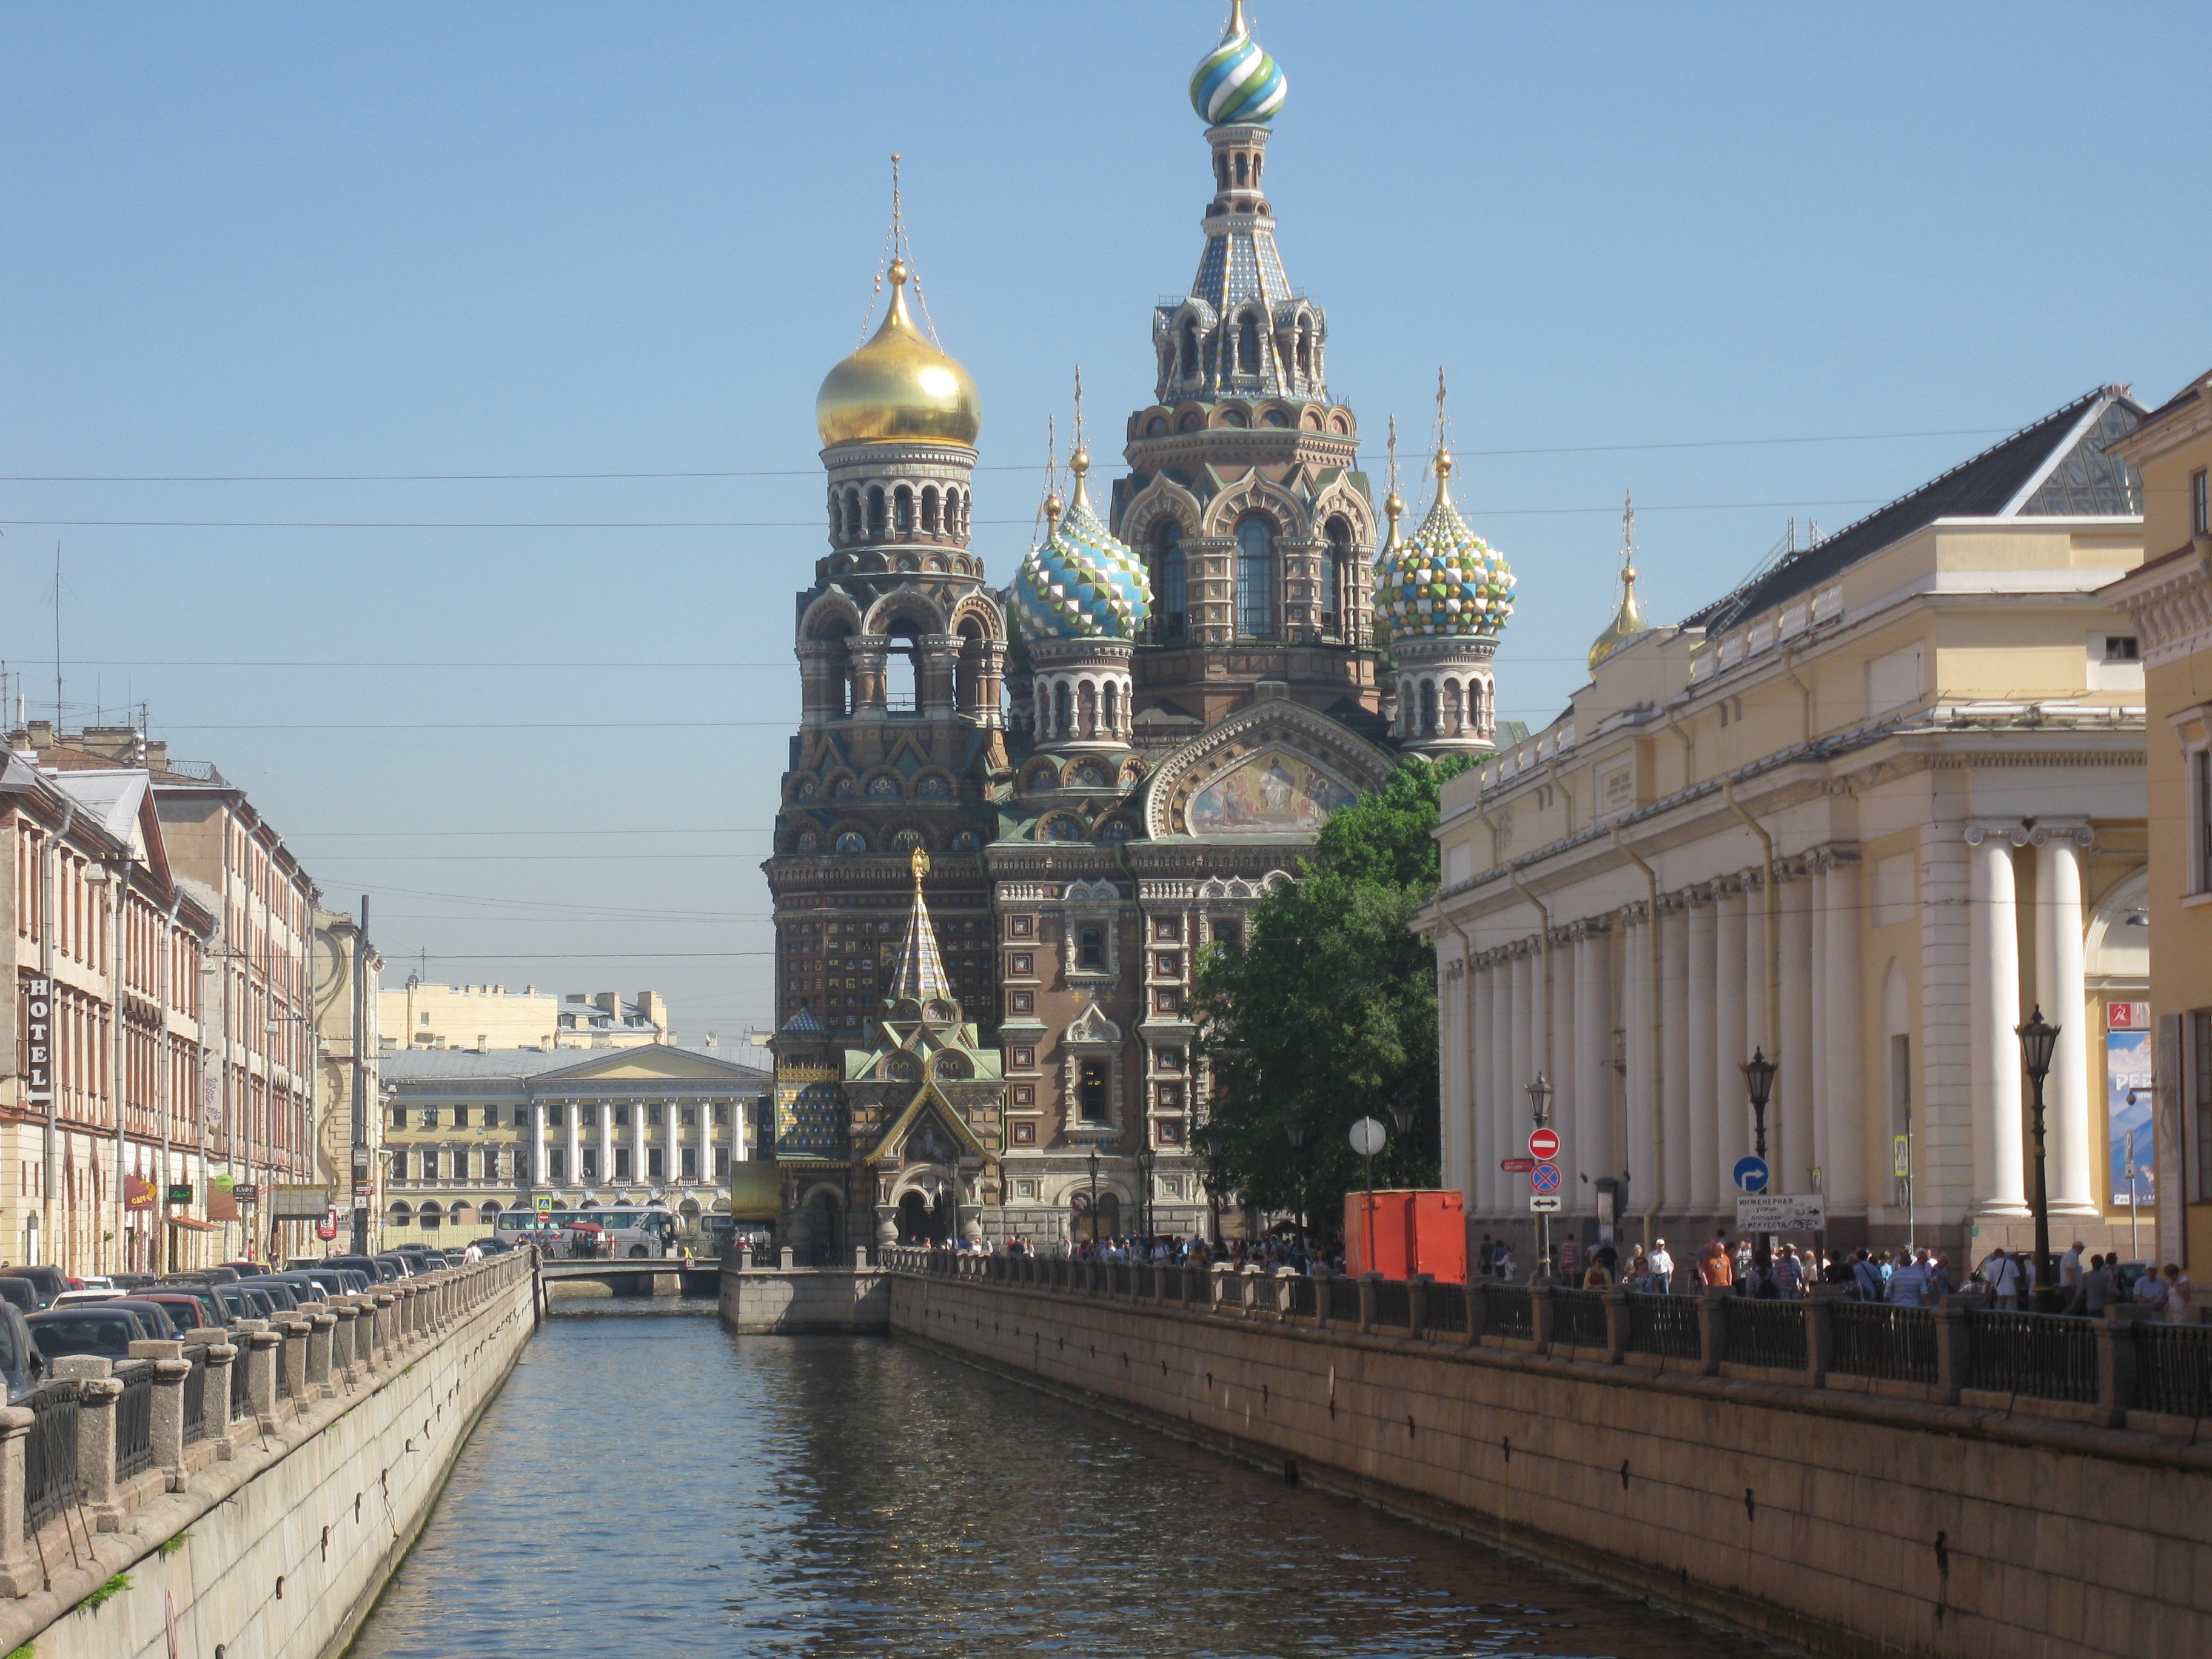
town, building, palace, canal, cityscape, plaza, landmark, church, cathedral, tourism, waterway, place of worship, heritage, basilica, petersburg, tours, historic site